Bill Fulford

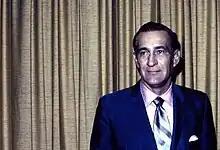
Fulford in 1970

Bill Fulford (July 9, 1923 – October 10, 1990), also known as W. E. Fulford and William E. Fulford, was an American politician. He served as a Democratic member for the 40th district of the Florida House of Representatives.